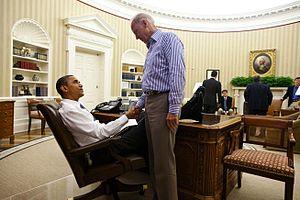
La présidence de Barack Obama, 44ᵉ président des États-Unis, débute le 20 janvier 2009 et s'achève le 20 janvier 2017, après l'élection présidentielle de 2016 à laquelle il ne peut participer, ayant effectué deux mandats.